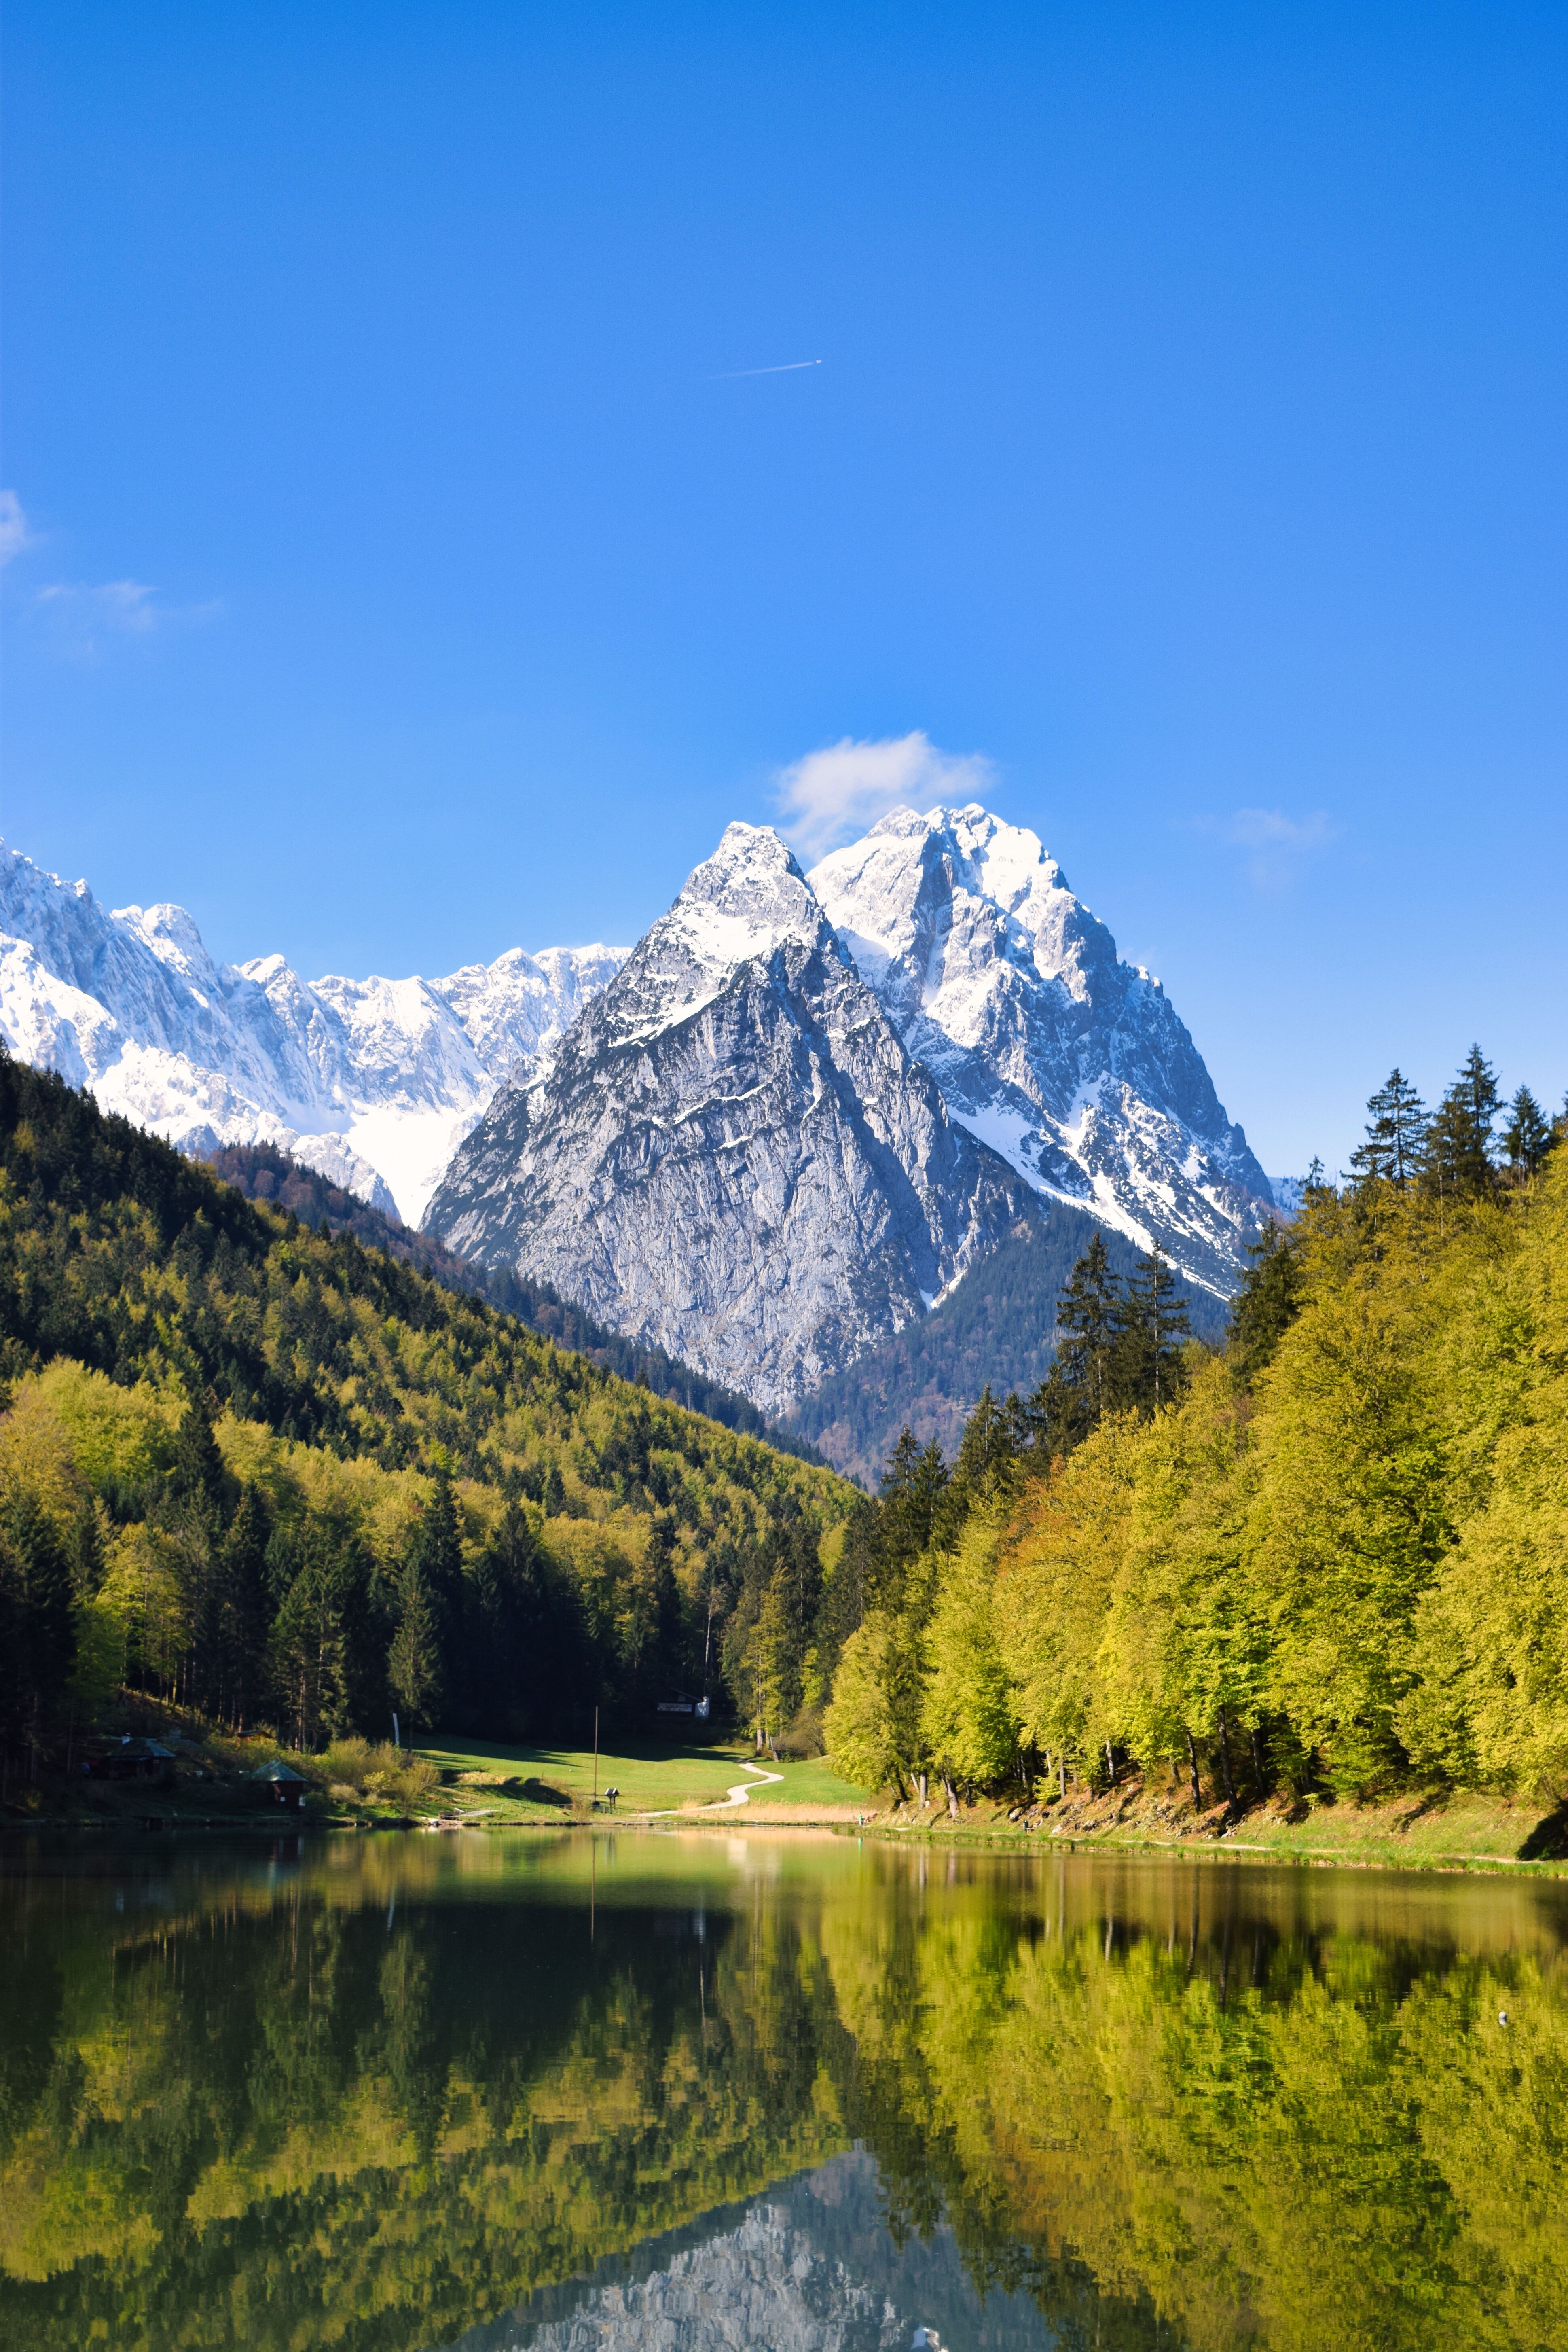
nautral, water, sky, mountain, plant, ecoregion, natural landscape, natural environment, highland, cloud, tree, larch, snow, lake, biome, watercourse, landscape, bank, mountainous landforms, mountain range, grass, morning, grassland, valley, meadow, hill, forest, massif, tarn, lacustrine plain, mountain river, fell, hill station, fluvial landforms of streams, reservoir, lake district, ridge, conifer, loch, nature reserve, spring, reflection, cumulus, temperate broadleaf and mixed forest, tropical and subtropical coniferous forests, summit, riparian zone, glacial lake, glacial landform, pine, pasture, pond, pine family, alps, fir, sound, stream, winter